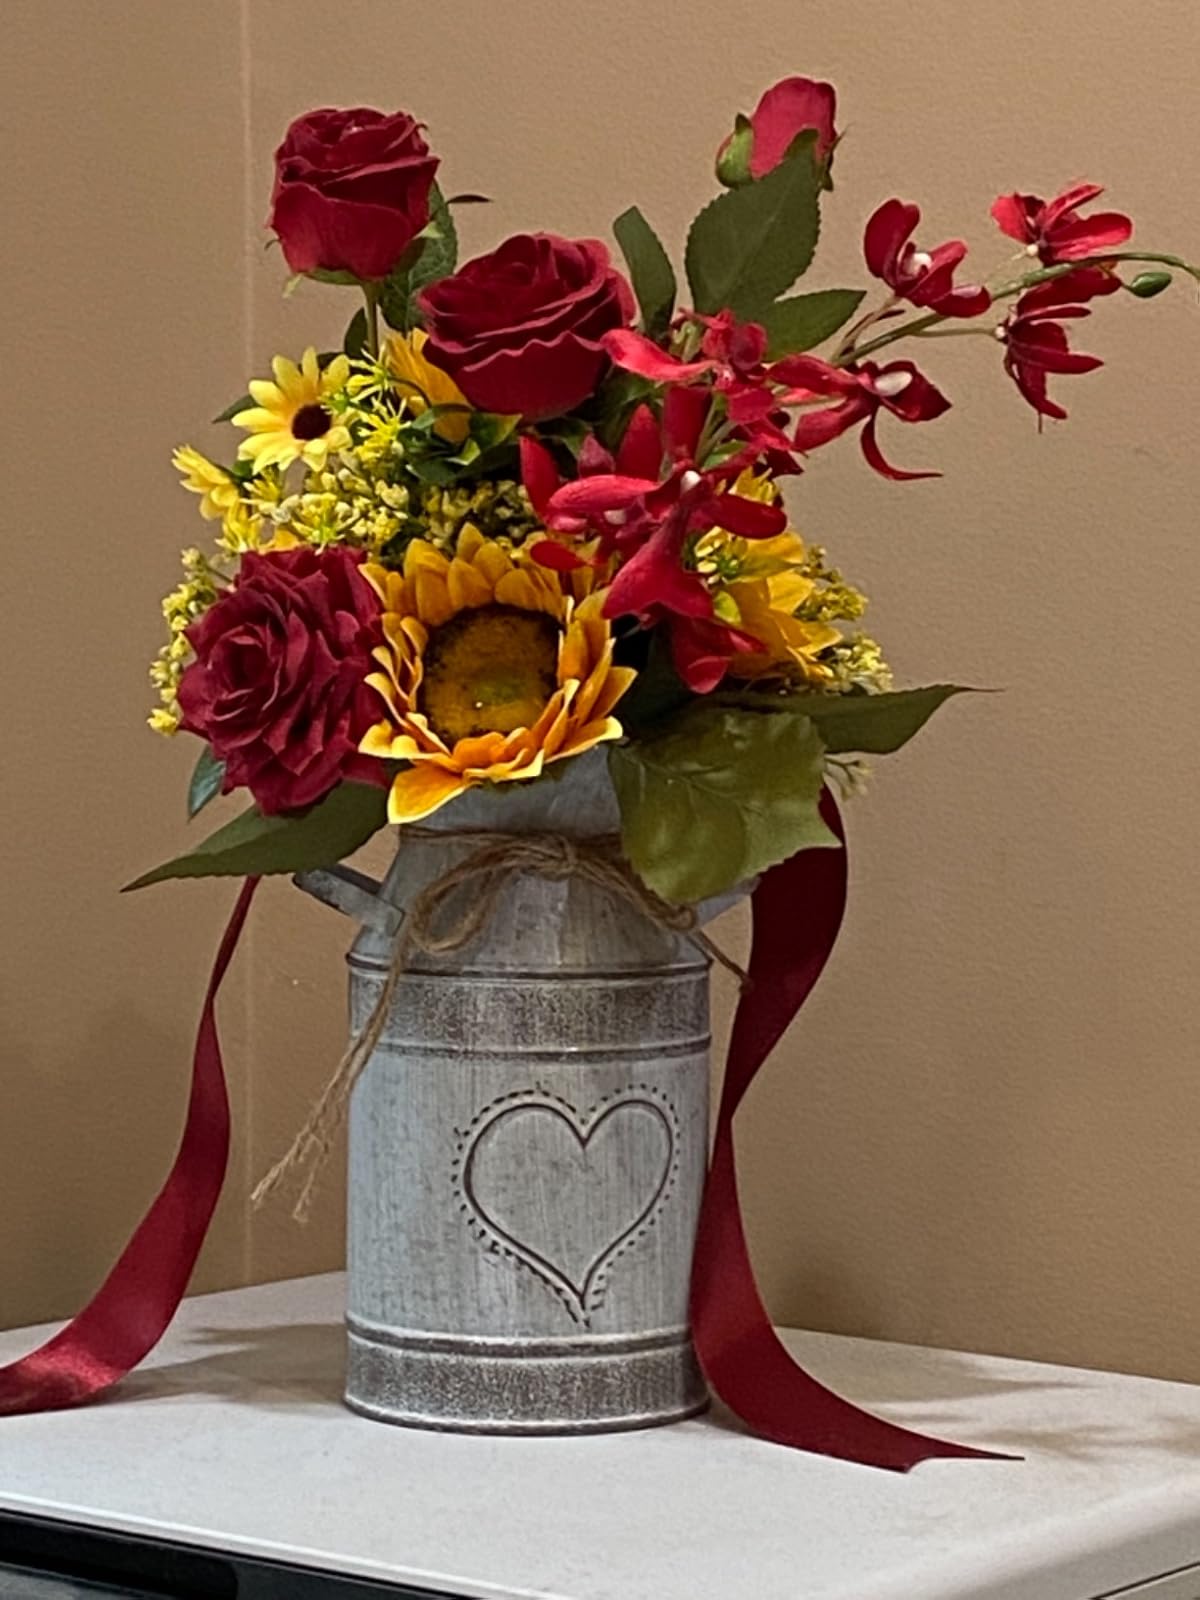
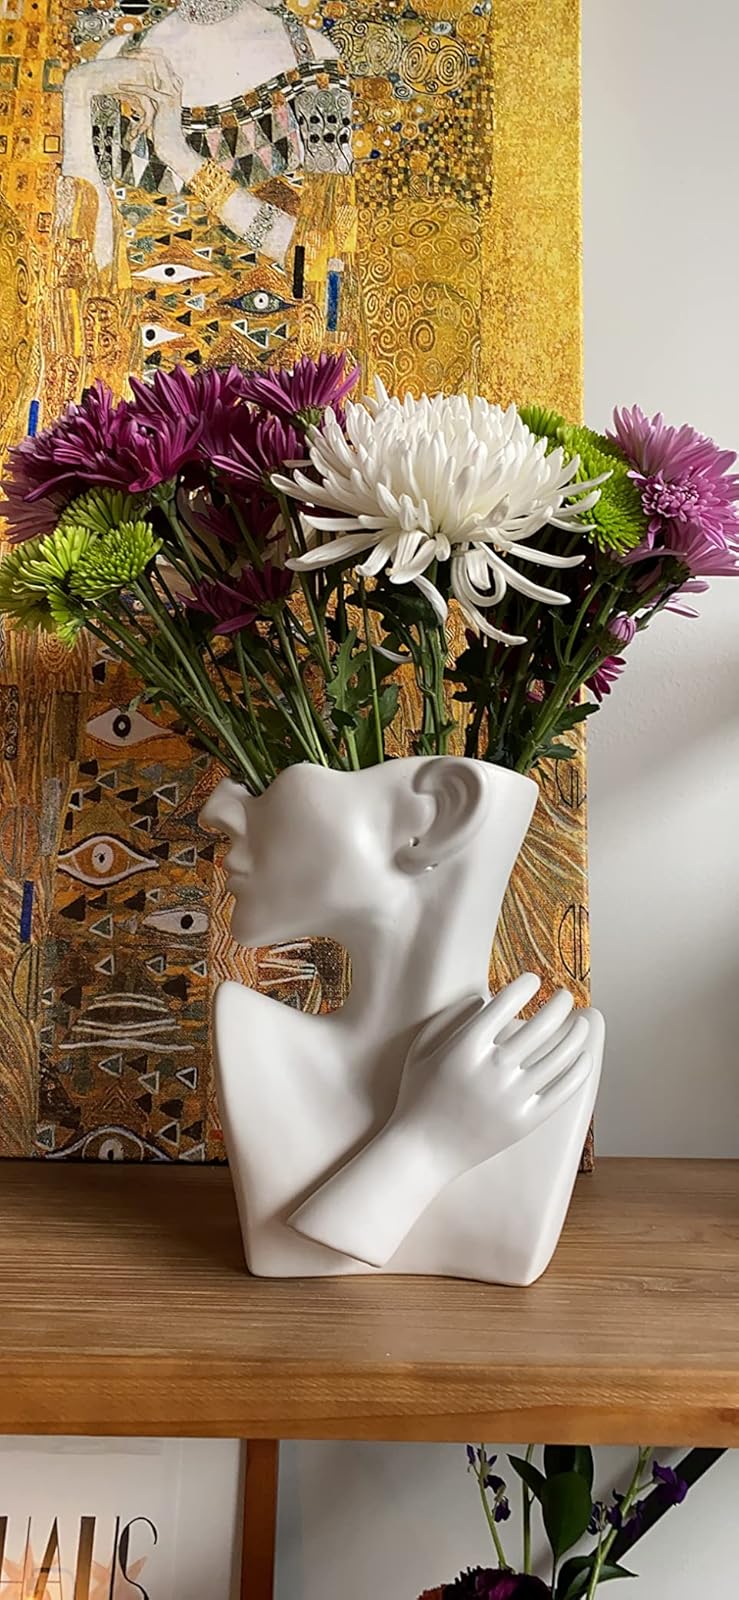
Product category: vase
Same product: no